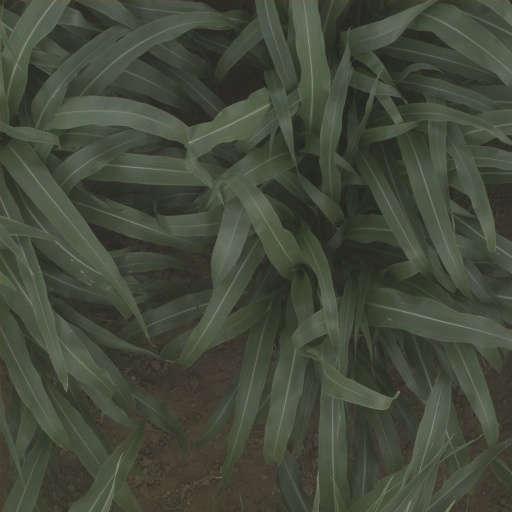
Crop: sorghum